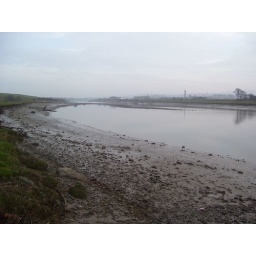
2006 12 27 - 33a near golden ball snatchems